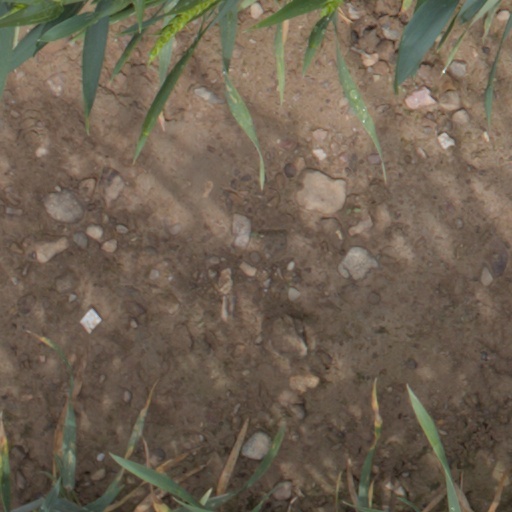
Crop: wheat